2013 World Series

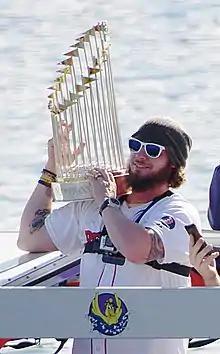
Jarrod Saltalamacchia lifts the Commissioner's Trophy during the victory parade

Following the team's World Series win, Boston Red Sox fans congregated at the site of the Boston Marathon bombing to celebrate the title.